Battle for Henderson Field

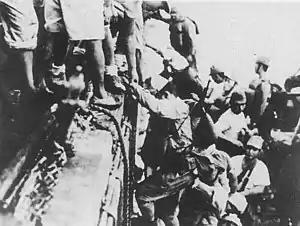
Japanese soldiers are loaded onto the Tokyo Express.

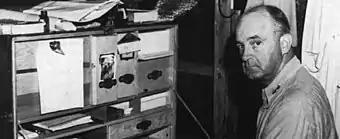
U.S. General Vandegrift in his command tent on Guadalcanal

Because of the threat from CAF aircraft based at Henderson Field, the Japanese were unable to use large, slow transport ships to deliver troops and supplies to the island. Instead, the Japanese used warships based at Rabaul and the Shortland Islands to carry their forces to Guadalcanal. The Japanese warships, mainly light cruisers or destroyers from the Eighth Fleet under the command of Vice Admiral Gunichi Mikawa, were usually able to make the round trip down "The Slot" to Guadalcanal and back in a single night, thereby minimizing their exposure to CAF air attack. Delivering the troops in this manner, however, prevented most of the soldiers' heavy equipment and supplies, such as heavy artillery, vehicles, and much food and ammunition, from being carried to Guadalcanal with them. These high speed warship runs to Guadalcanal occurred throughout the campaign and came to be called the "Tokyo Express" by Allied forces and "Rat Transportation" by the Japanese.